Manila Cathedral

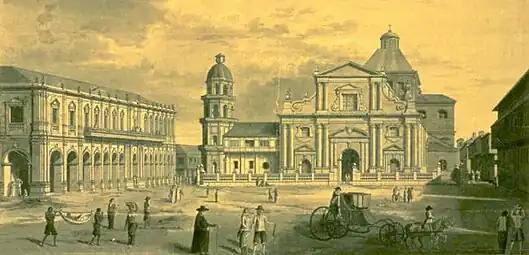
The fifth cathedral in 1792, by Fernando Brambila

Work on the fifth cathedral building started after the demolition of its predecessor. Uguccioni's designs brought major changes; the three-nave design was retained but the chapels were reduced. The fifth cathedral, which closely resembled the Church of the Gesù in Rome, was inaugurated on December 8, 1760; since then, there had been no modifications or alterations to the structure except for some minor repairs. The cathedral, particularly the dome structure, was repaired in 1839. It survived the British occupation of Manila but underwent repairs. It was damaged by an earthquake on September 16, 1852.